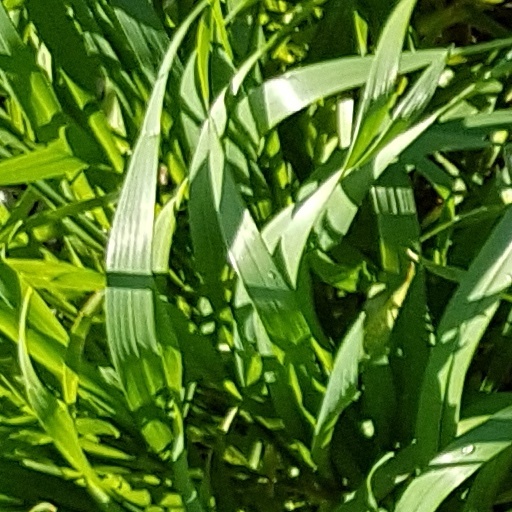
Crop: wheat